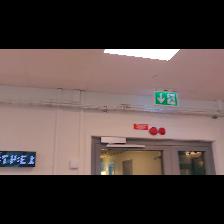
Label: NonHuman